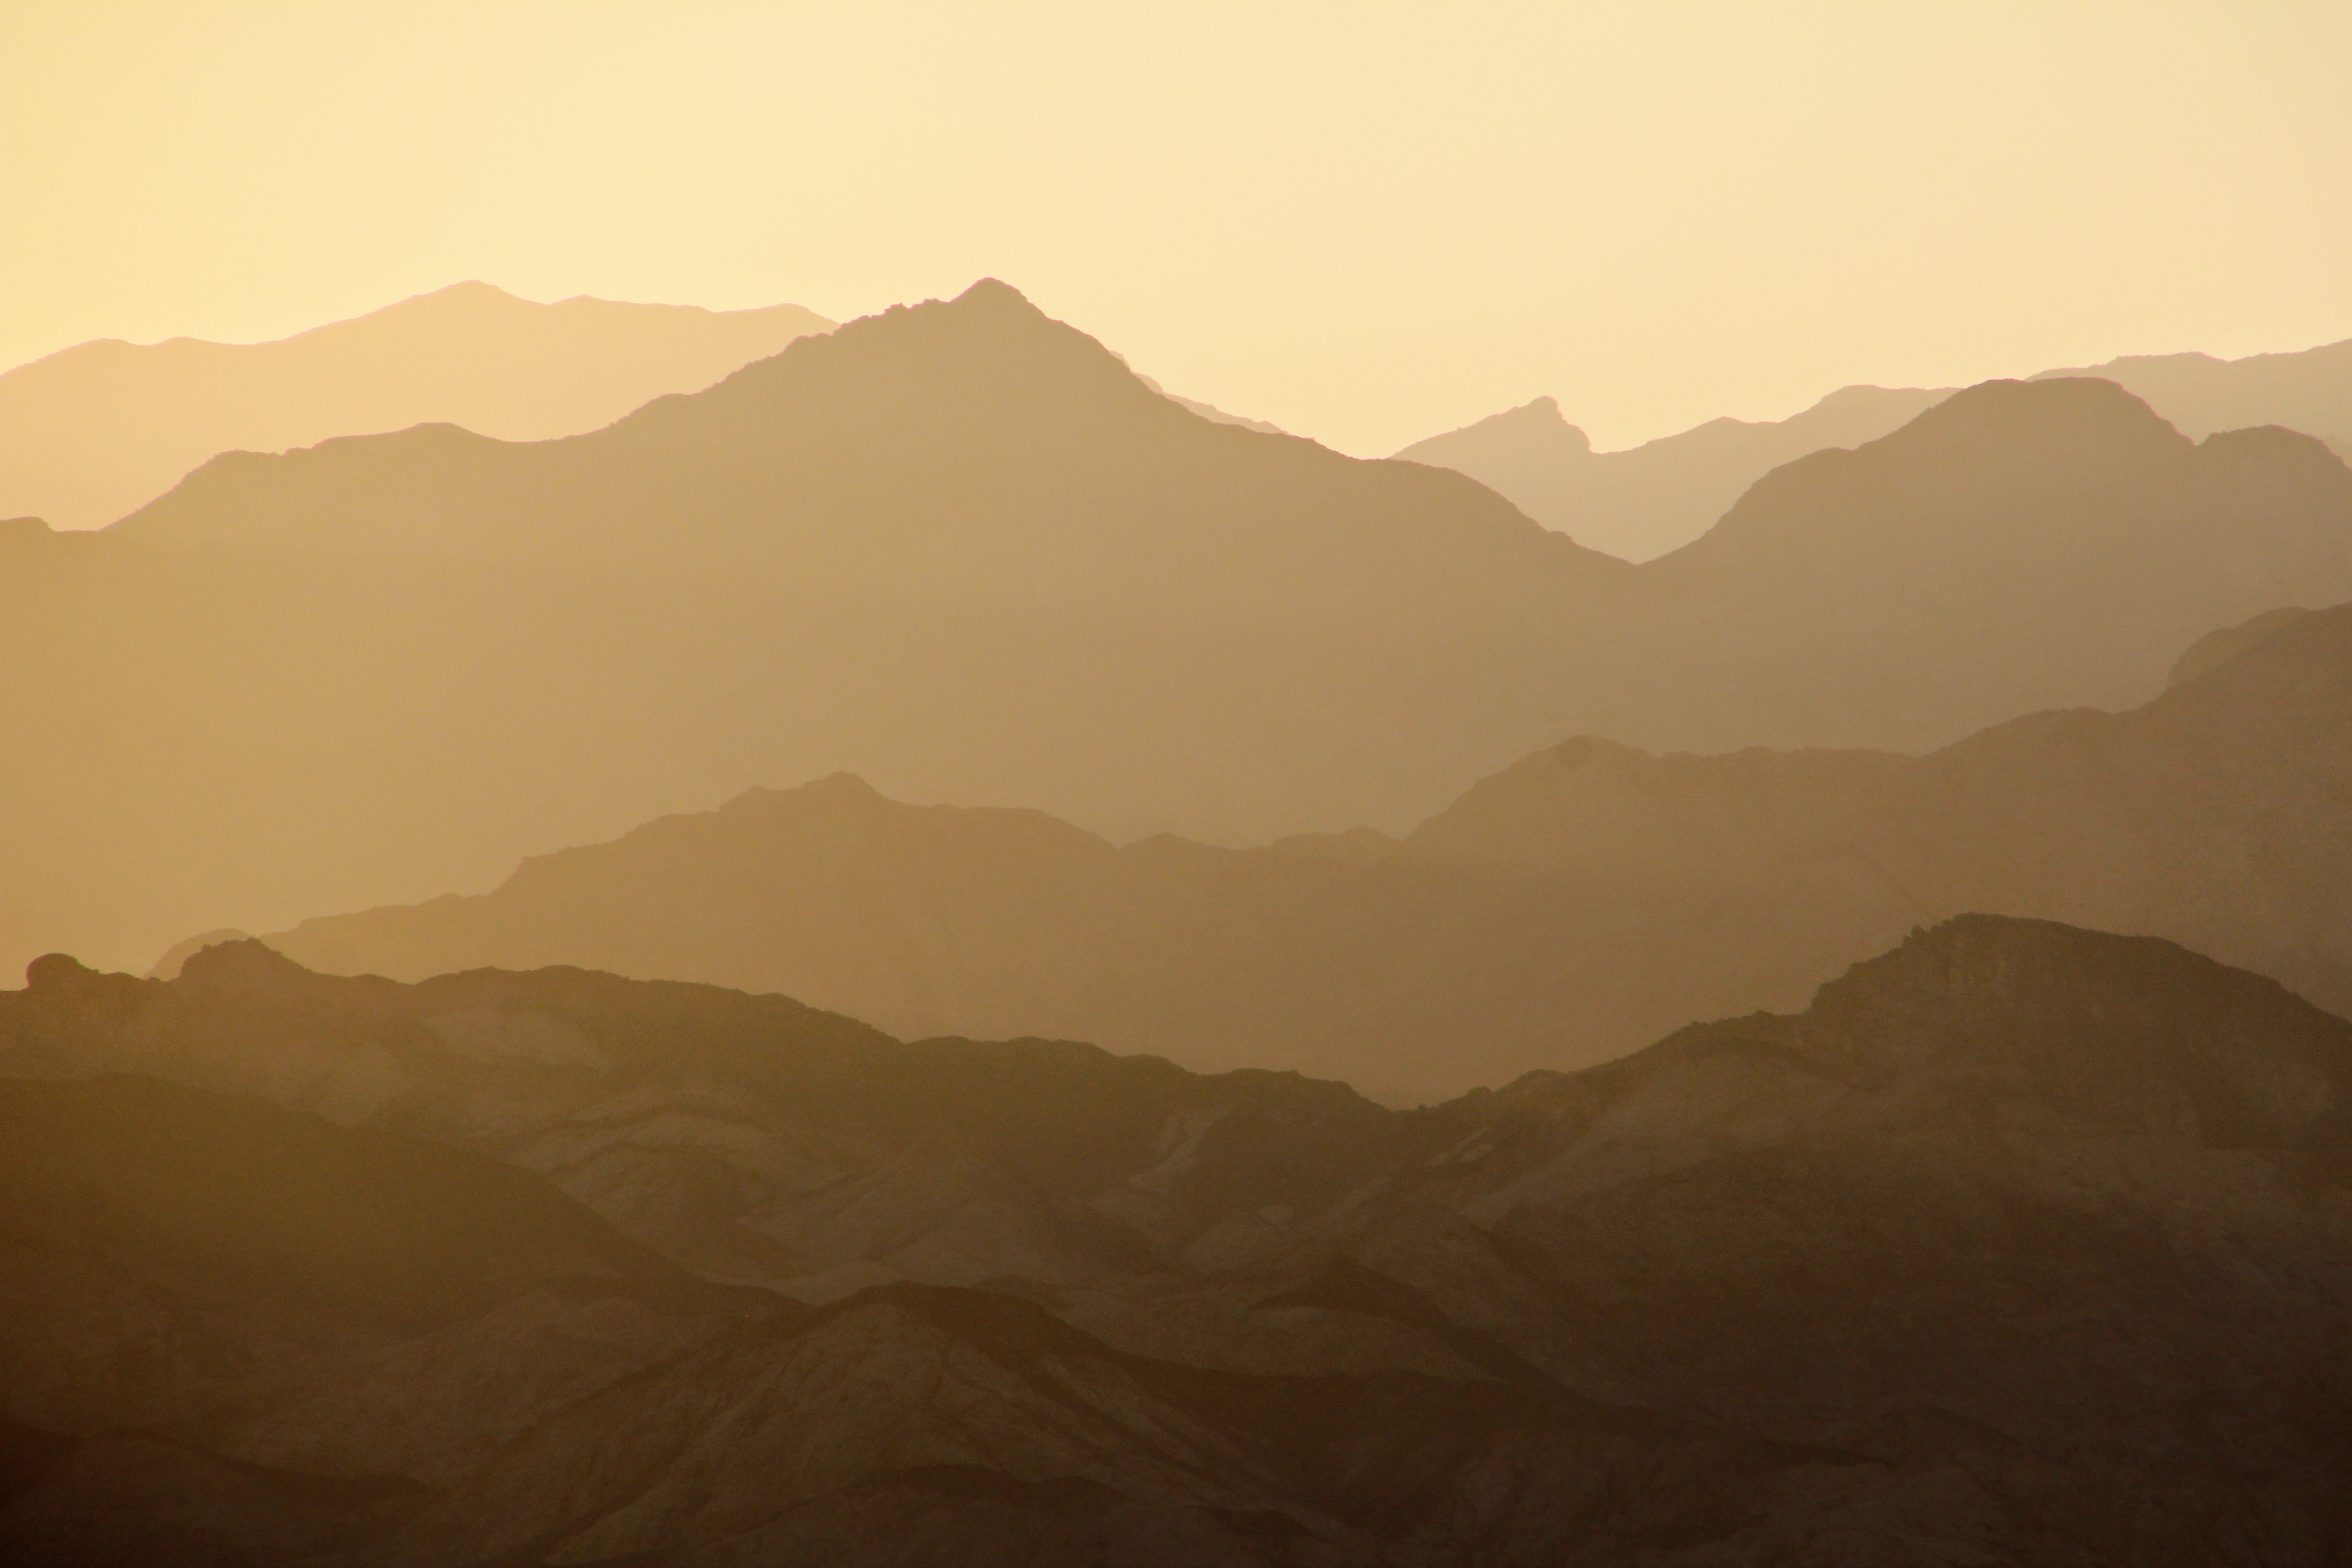
landscape, rock, horizon, mountain, sunrise, sunset, mist, sunlight, morning, hill, wave, dawn, valley, mountain range, dusk, shadow, haze, plain, summit, illuminated, background, mountains, plateau, wallpaper, layer, evening sun, wadi, hilly, mountainous, landform, highest peak, geographical feature, atmospheric phenomenon, mountainous landforms